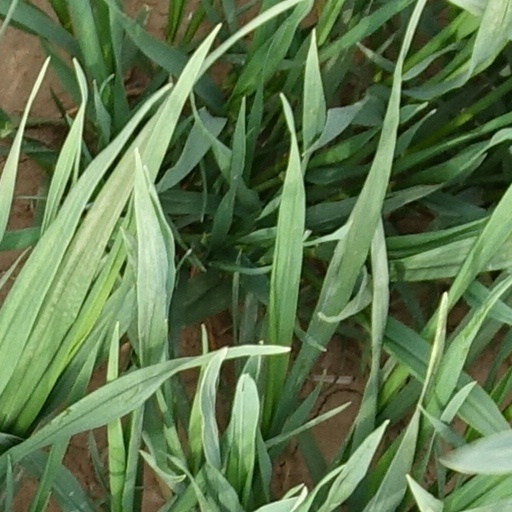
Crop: wheat